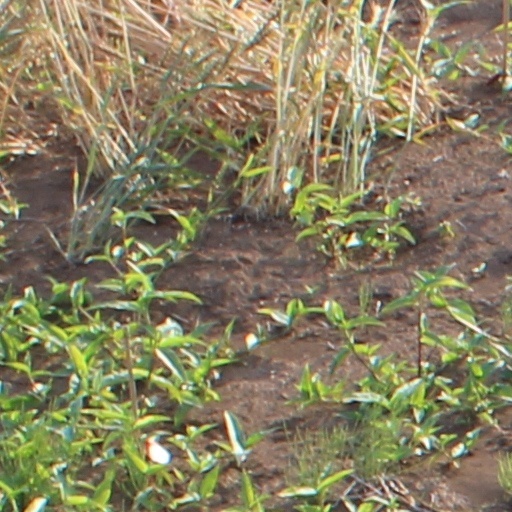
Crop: wheat